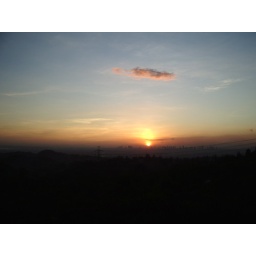
My house on the hill in Antipolo.